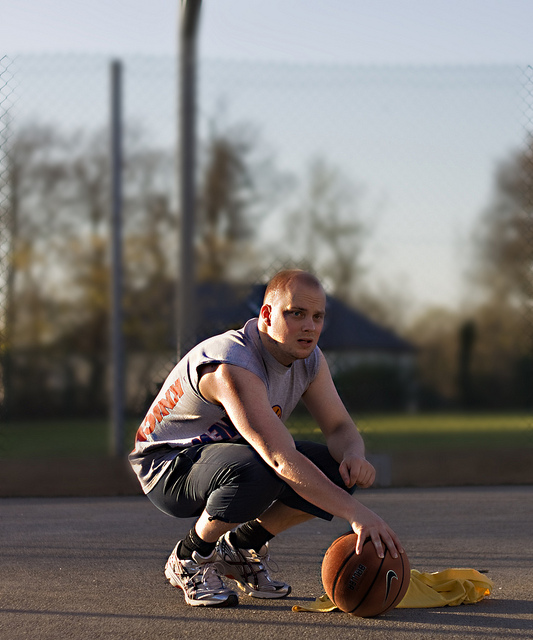
một người đàn ông đang ngồi ngoài sân cùng quả bóng rổ